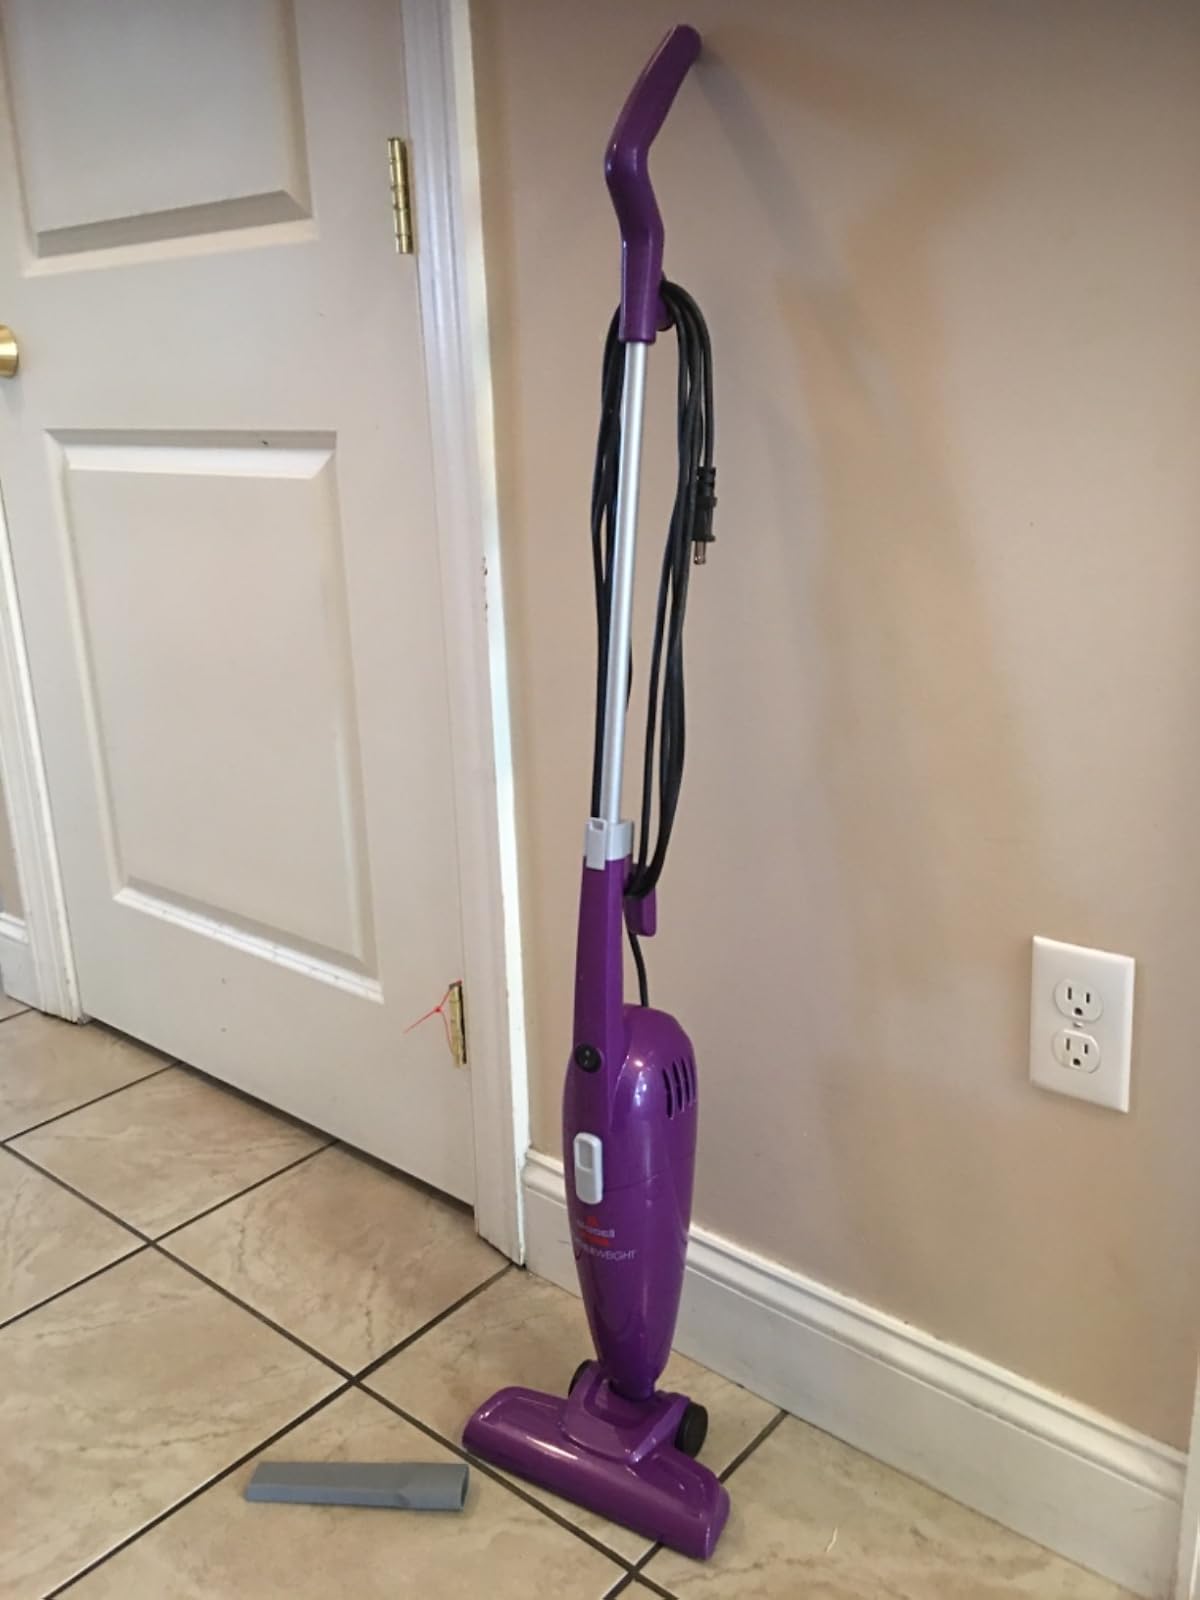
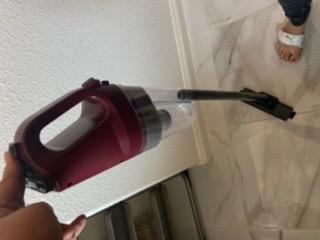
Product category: items_vacuum
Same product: no